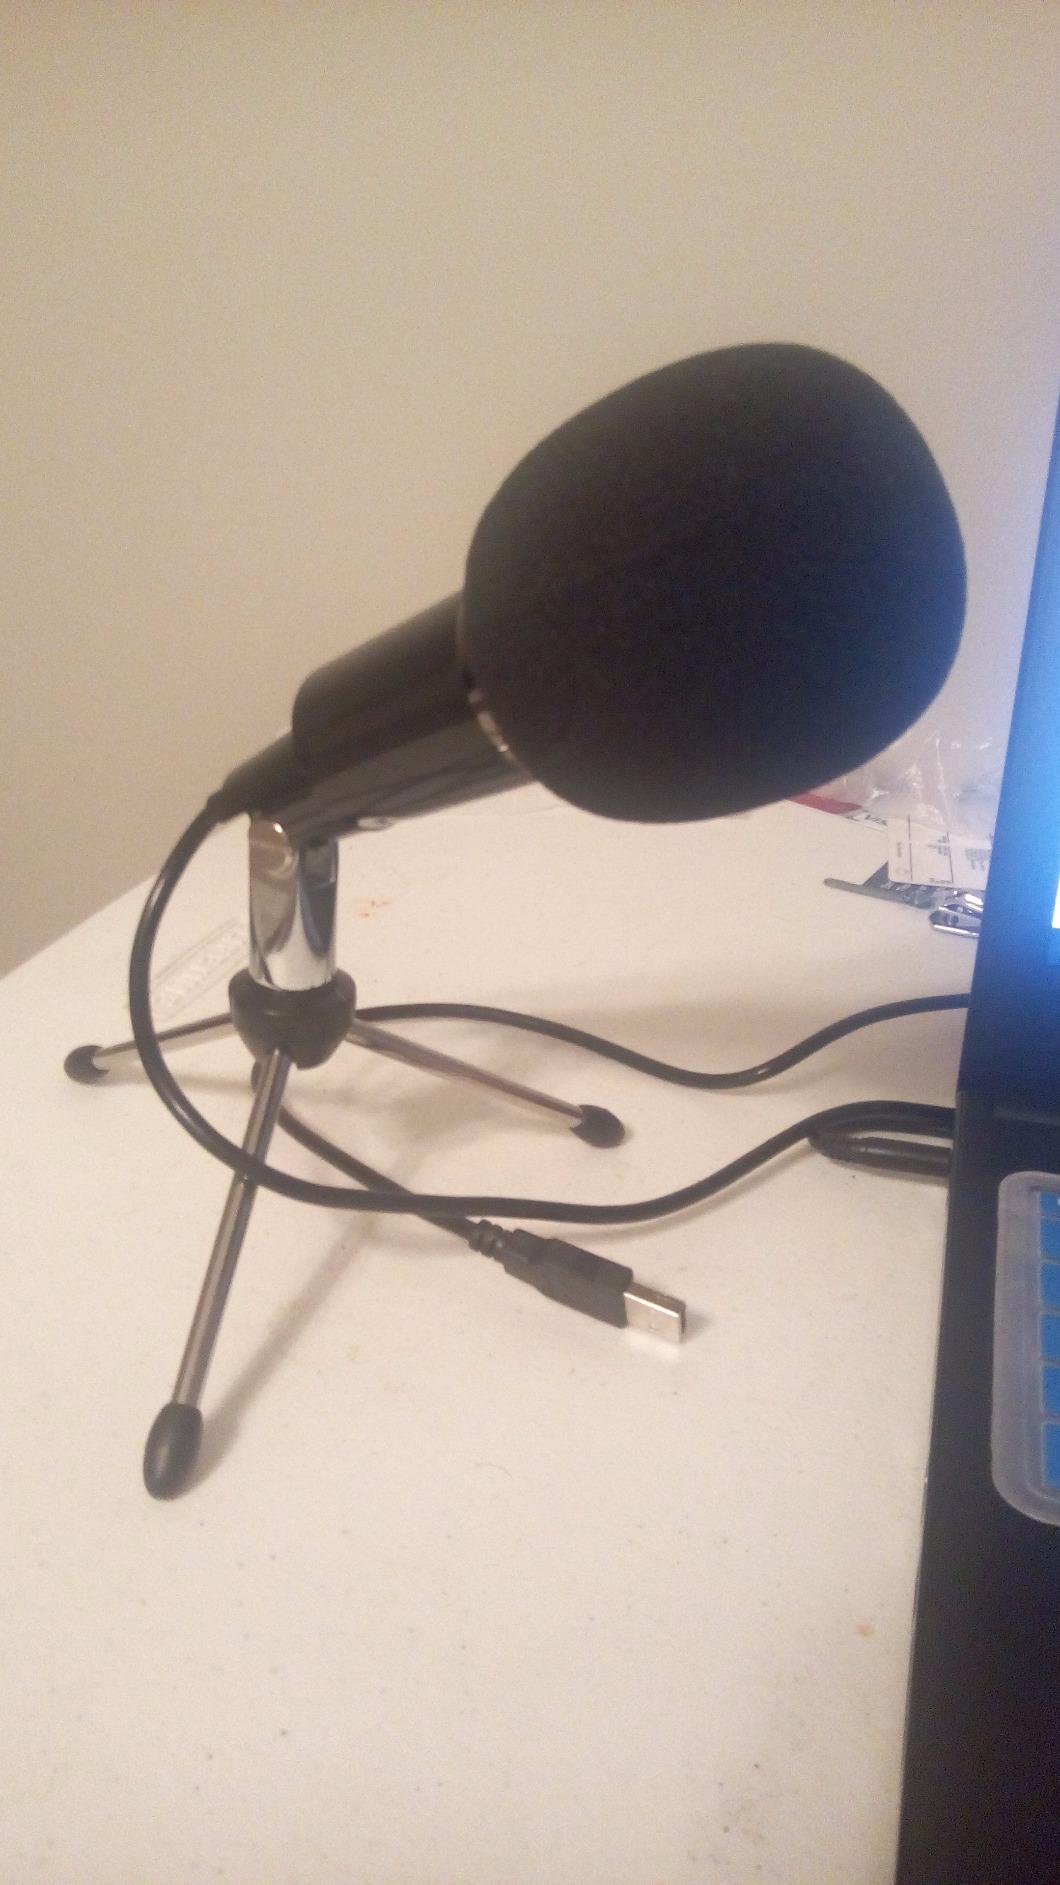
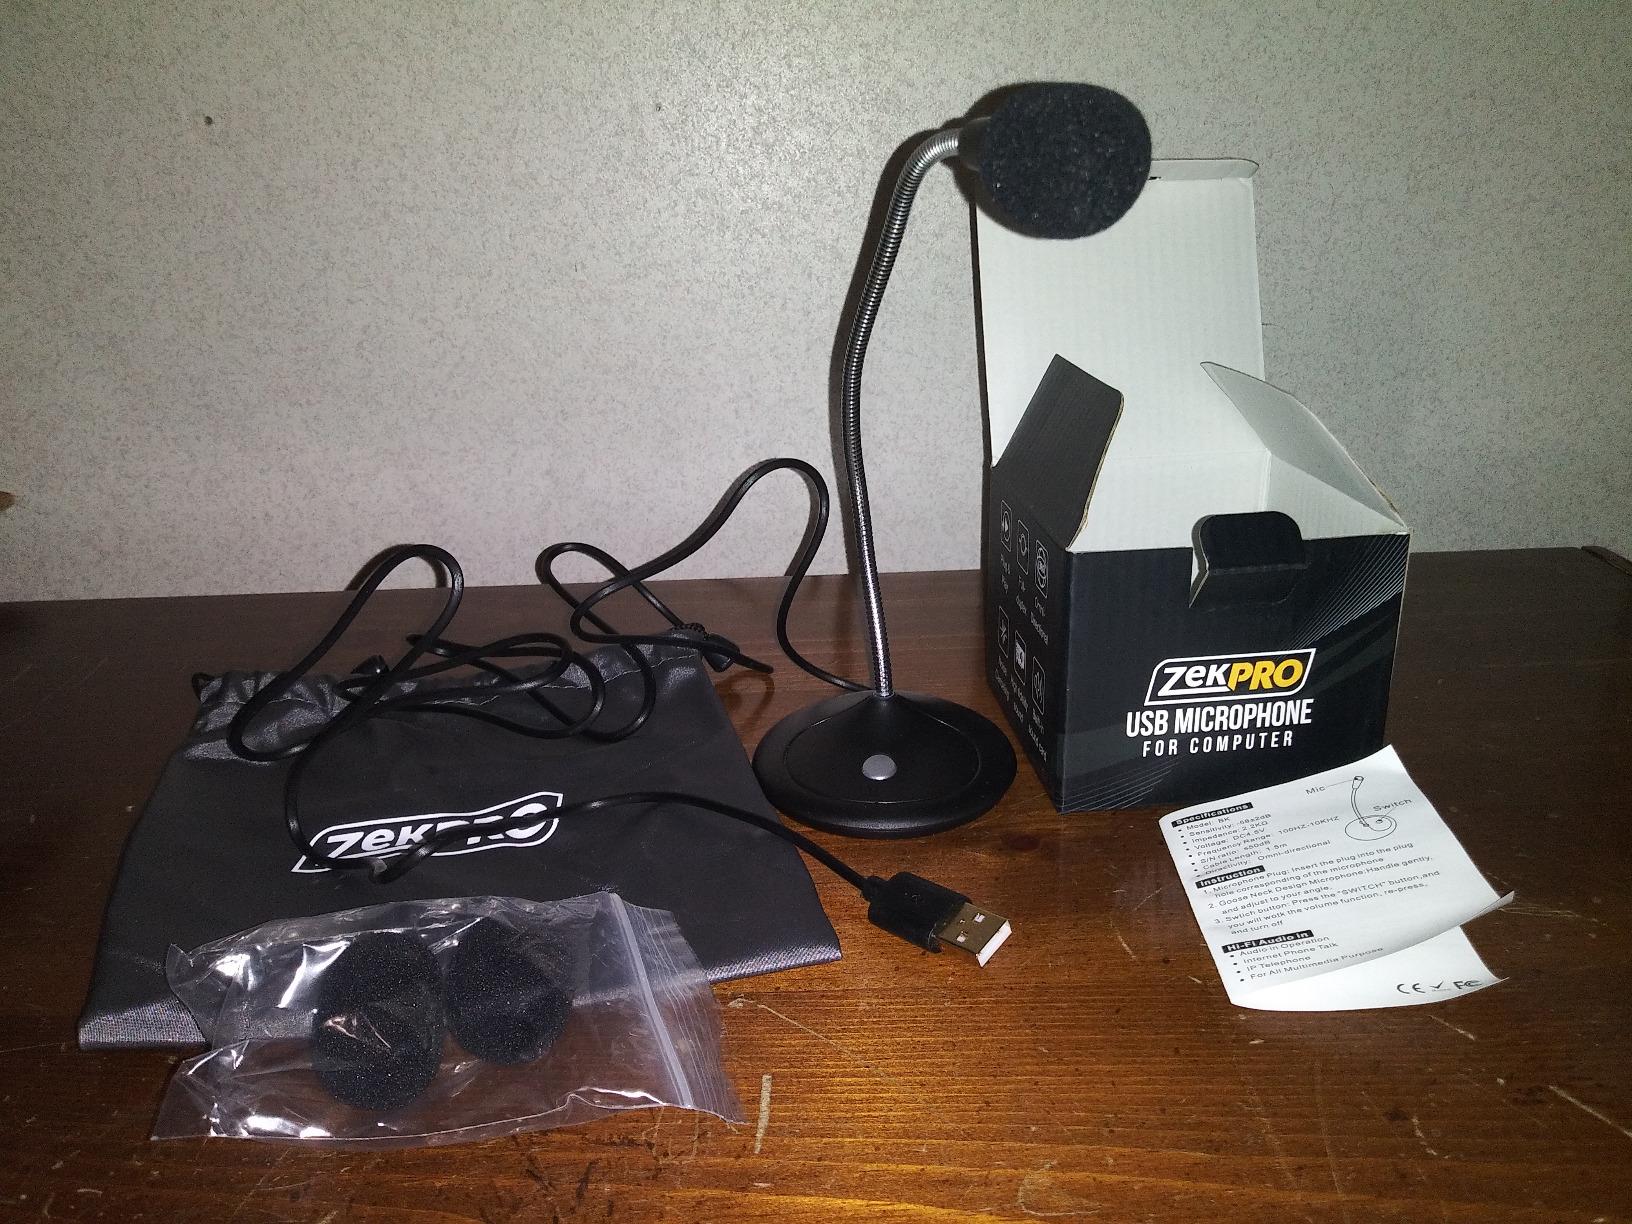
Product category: microphone
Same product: no